Martin Waldseemüller

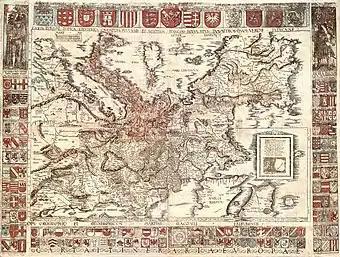
"Carta Itineraria Europae" from 1520: South is at the top.

Waldseemüller was also interested in surveying and surveying instruments. In 1508, he contributed a treatise on surveying and perspective to the fourth edition of Gregor Reisch's "Margarita Philosophica". He included an illustration of a forerunner to the theodolite, a surveying instrument he called the polimetrum. In 1511, he published the "Carta Itineraria Europae", a road map of Europe that showed important trade routes and pilgrim routes from central Europe to Santiago de Compostela, Spain. It was the first printed wall map of Europe.